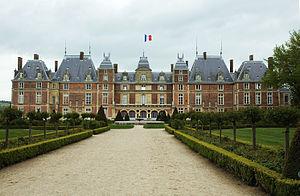
Le château d'Eu, Seine-Maritime, France
Eu est une commune française située dans le département de la Seine-Maritime en région Normandie.